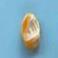
Maize quality: Good